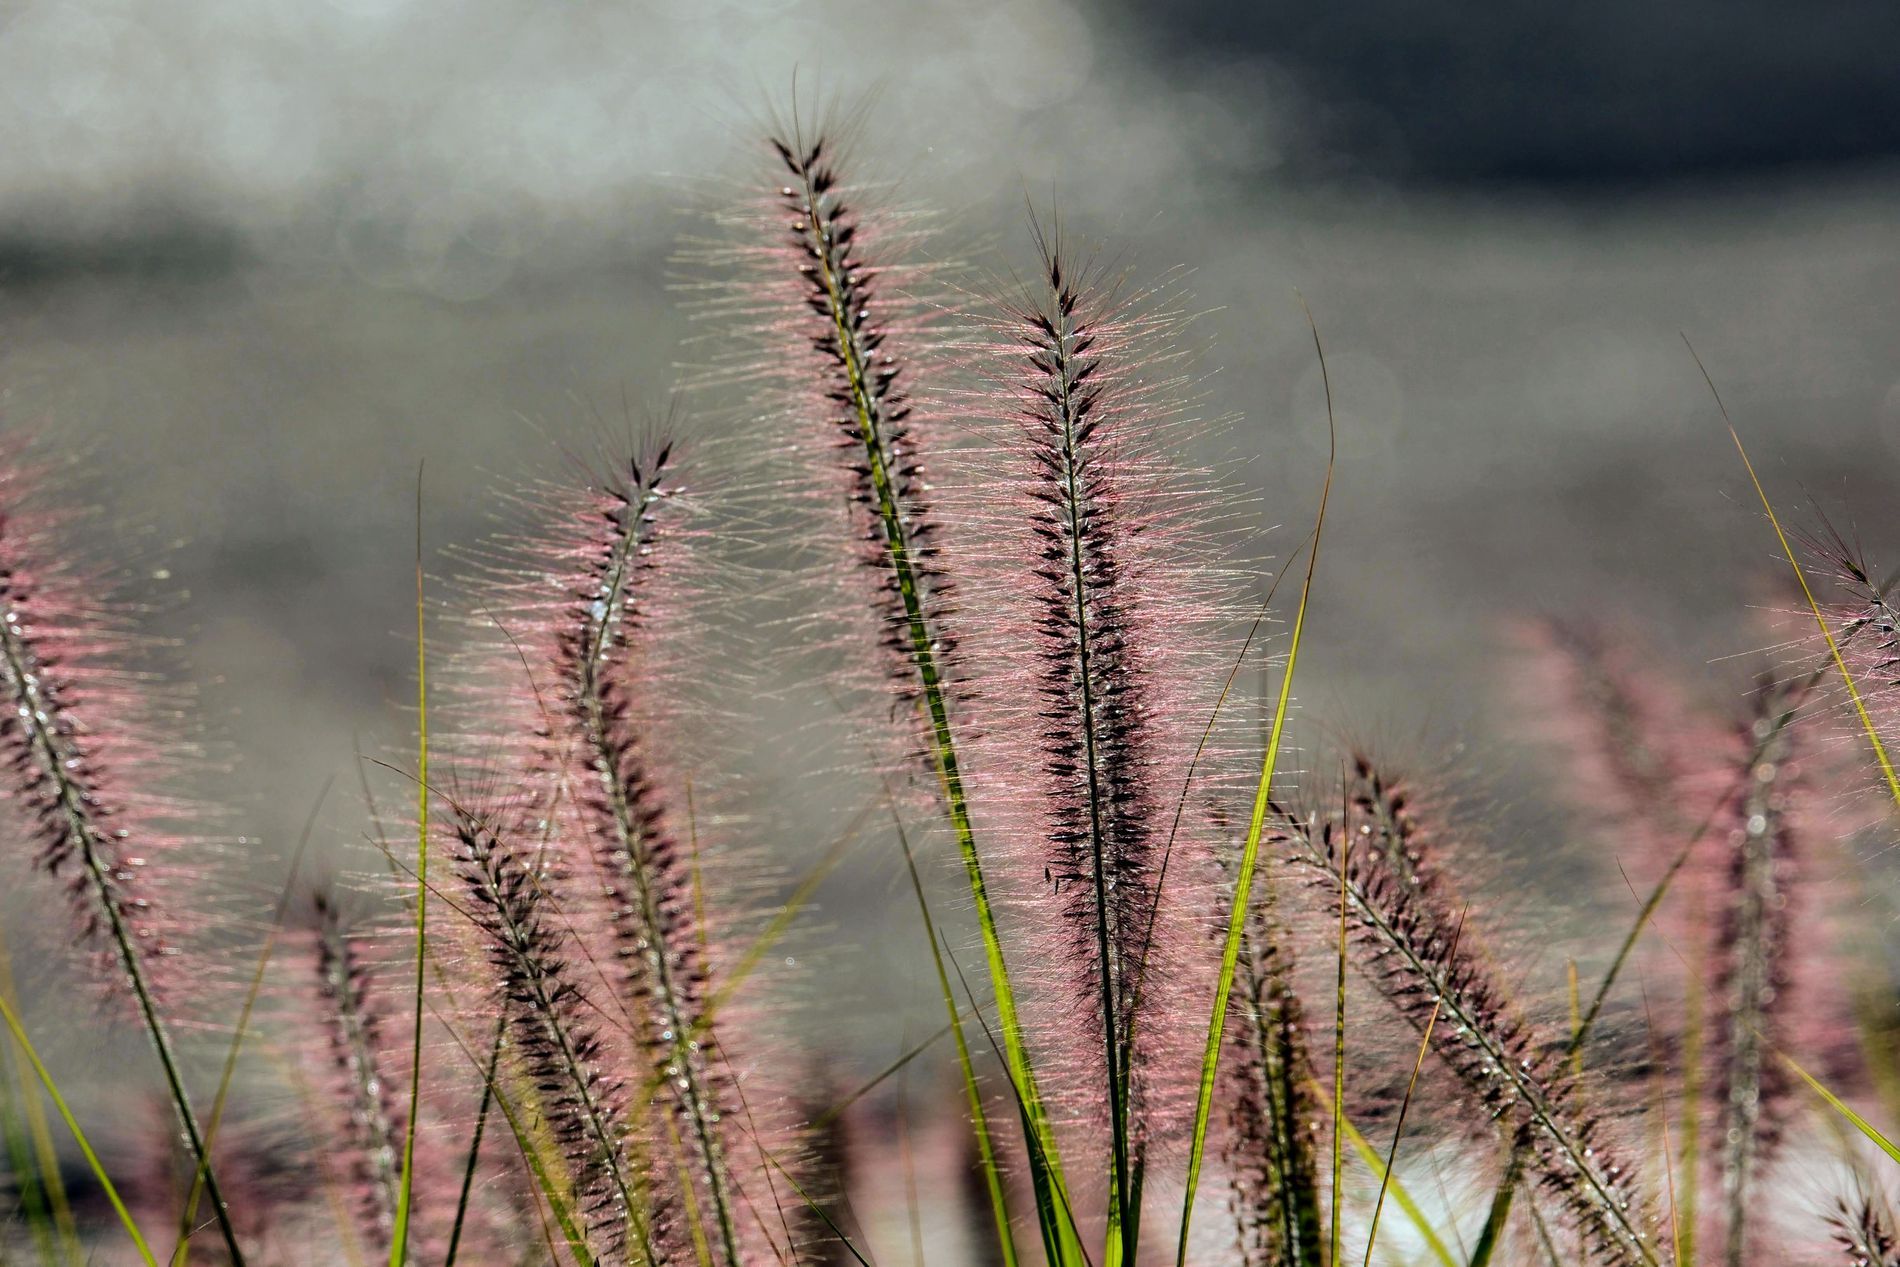
Fountain Grass.
The image features fountain grass with a black core that gradually fades into reddish shades towards the outer edges creating a visual contrast of color shades.
A close-up shot taken under soft daylight with a colorful and warm color palette evoking calmness and clarity of mind featuring fountain grass with a black core that gradually fades into reddish shades towards the outer edges creating a visual contrast of color shades.
Labels: Grass, Plant, Vegetation, Reed, Flower, Fountain Grass, Blurry Background